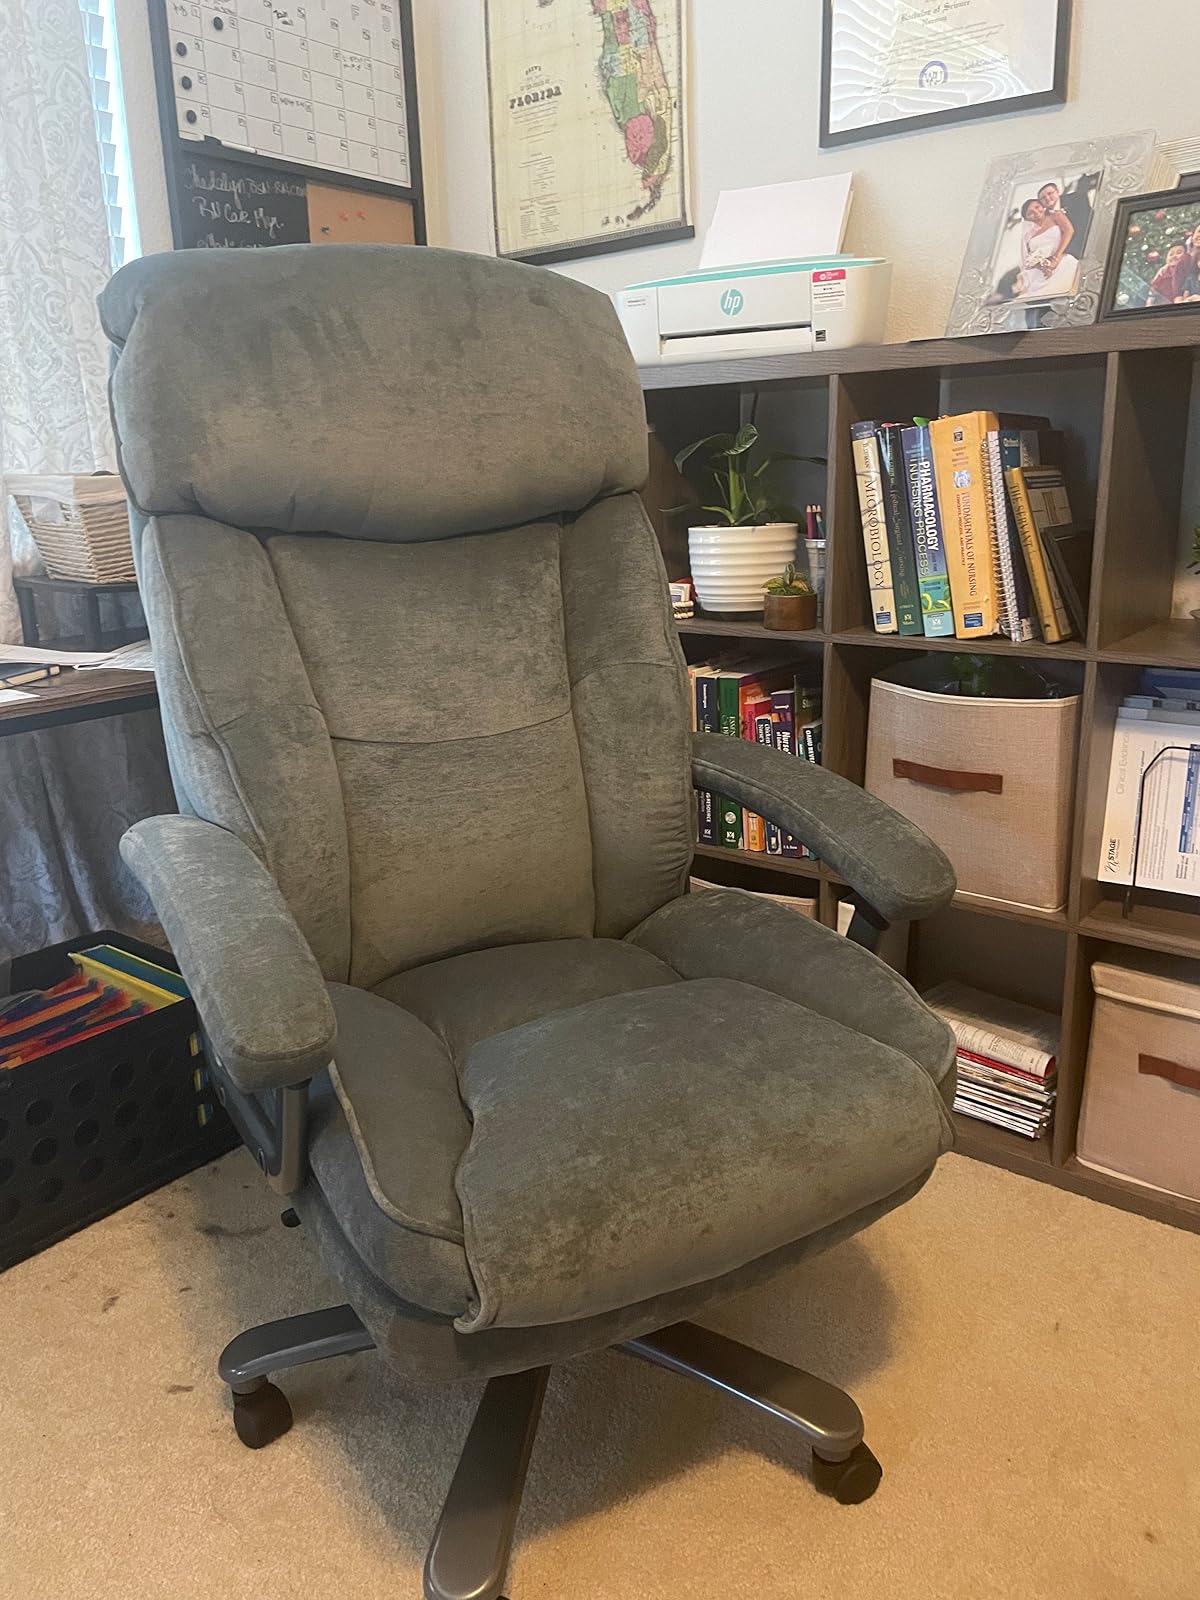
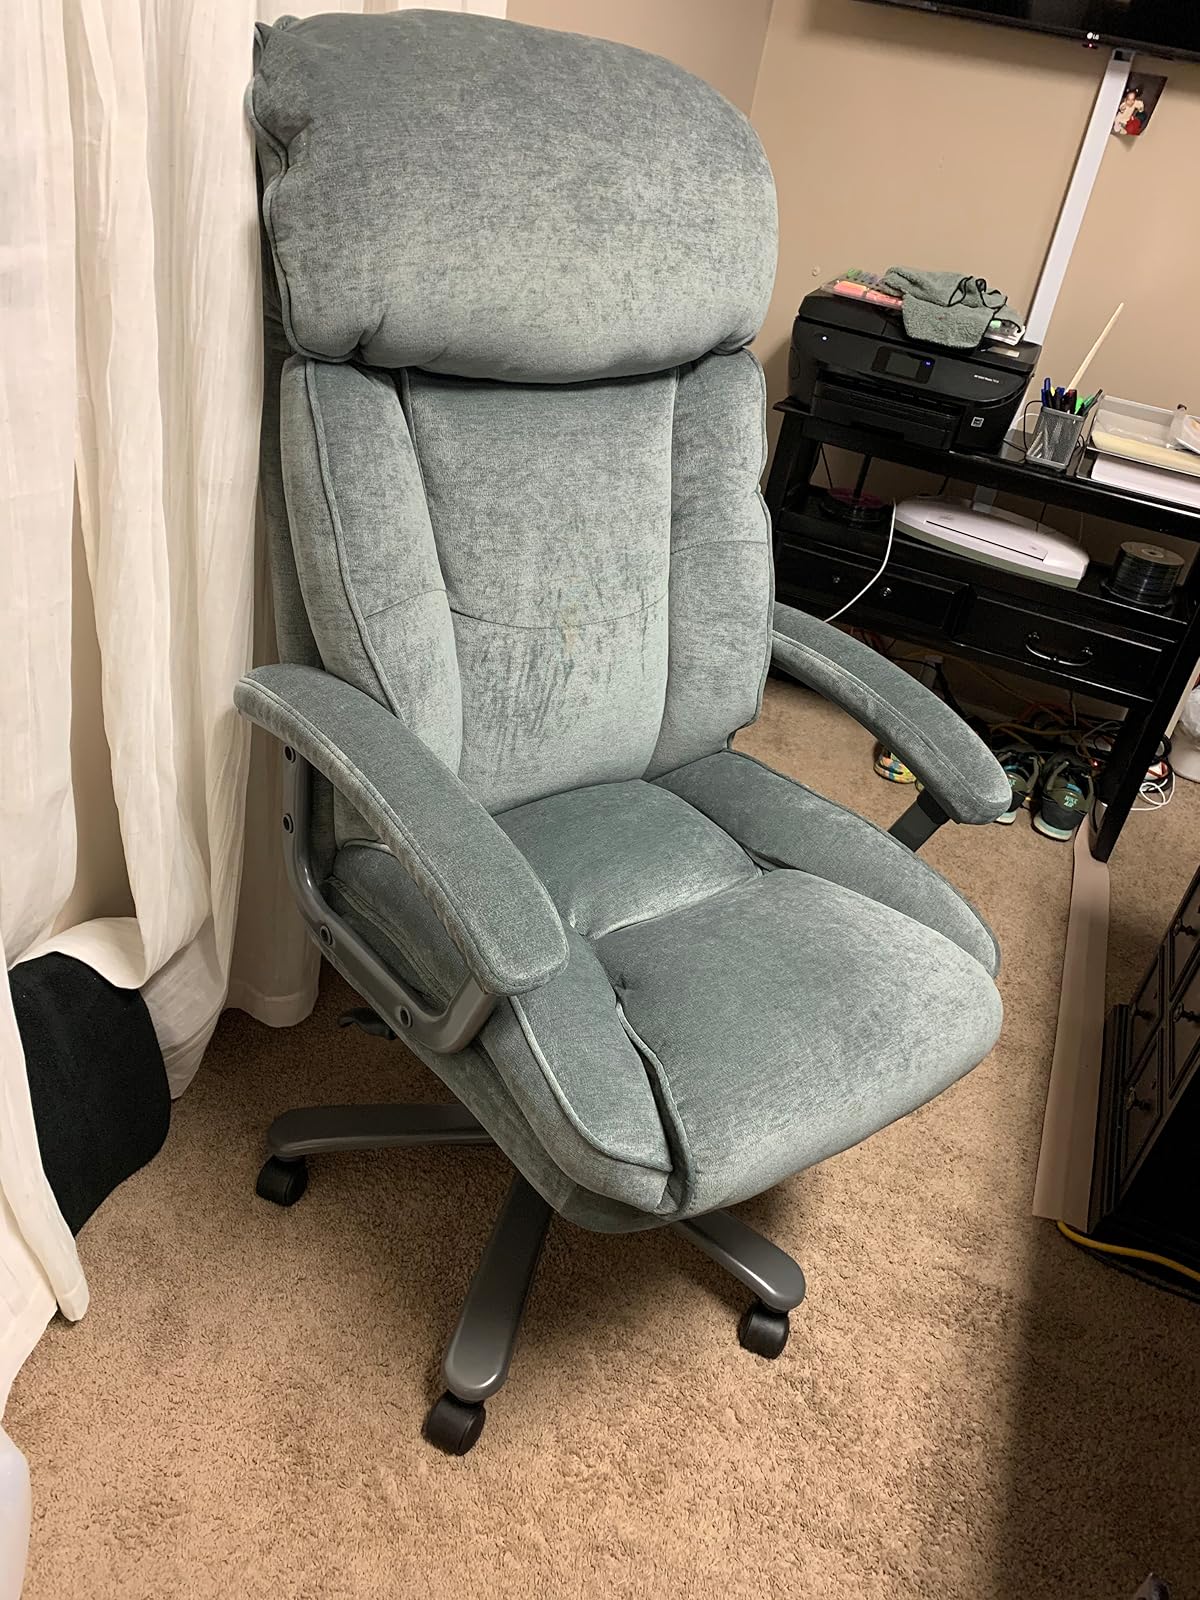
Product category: items_chair
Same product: yes